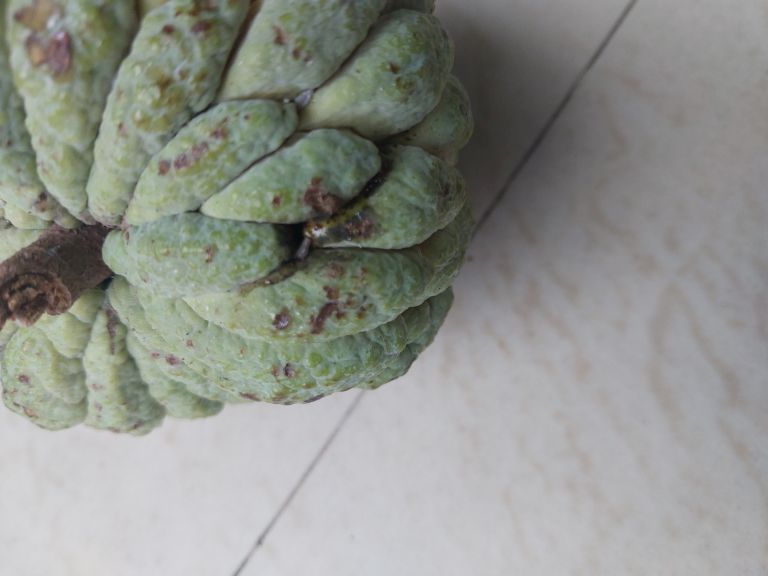
Disease label: Athracnose